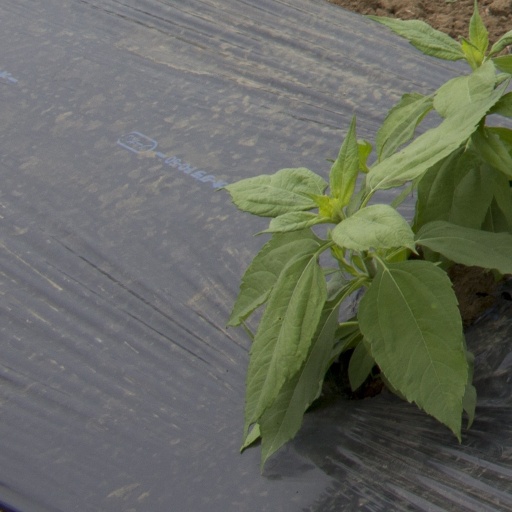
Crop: Jerusalem artichoke